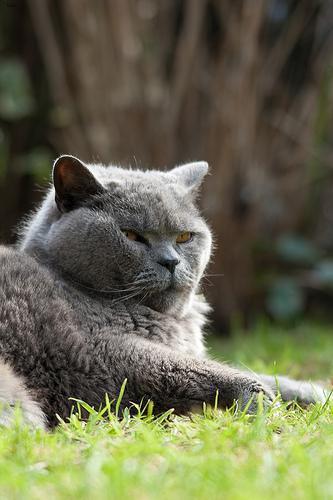
British Shorthair